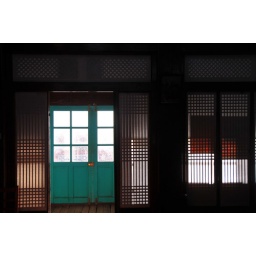
Beautiful Korean paper and wood doors, with Western-style door in the background.